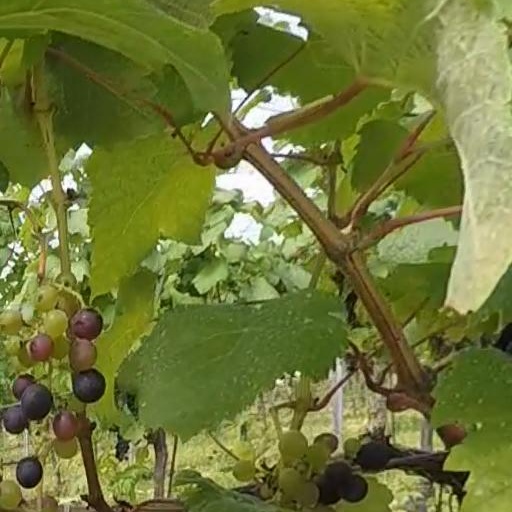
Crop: grape